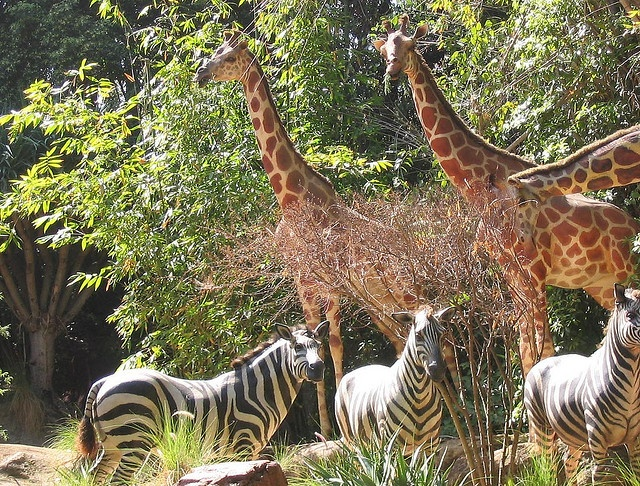
A herd of three zebra standing next to each other near two giraffe.
Several zebras standing in front of several large giraffes.
Zebras and giraffes walking in front of a row of trees.
Giraffes and zebras look around while surrounded by foliage.
A group of zebras are with a group of giraffes.